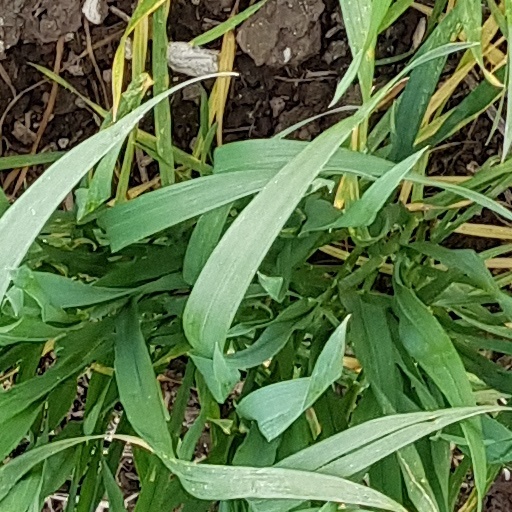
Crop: wheat